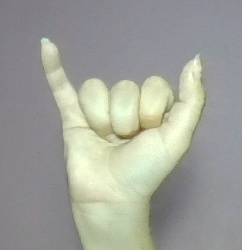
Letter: ya